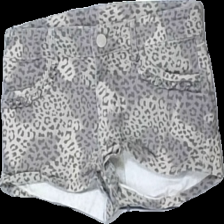
View: front
Type: Dress
Category: Ladies
Brand: Not in the list
Brand text on label: Vero Moda
Colors: Pink
Material: 100% Polyester
Cut: Regular
Size: 38
Price range: 50-100
Recommended usage: Reuse